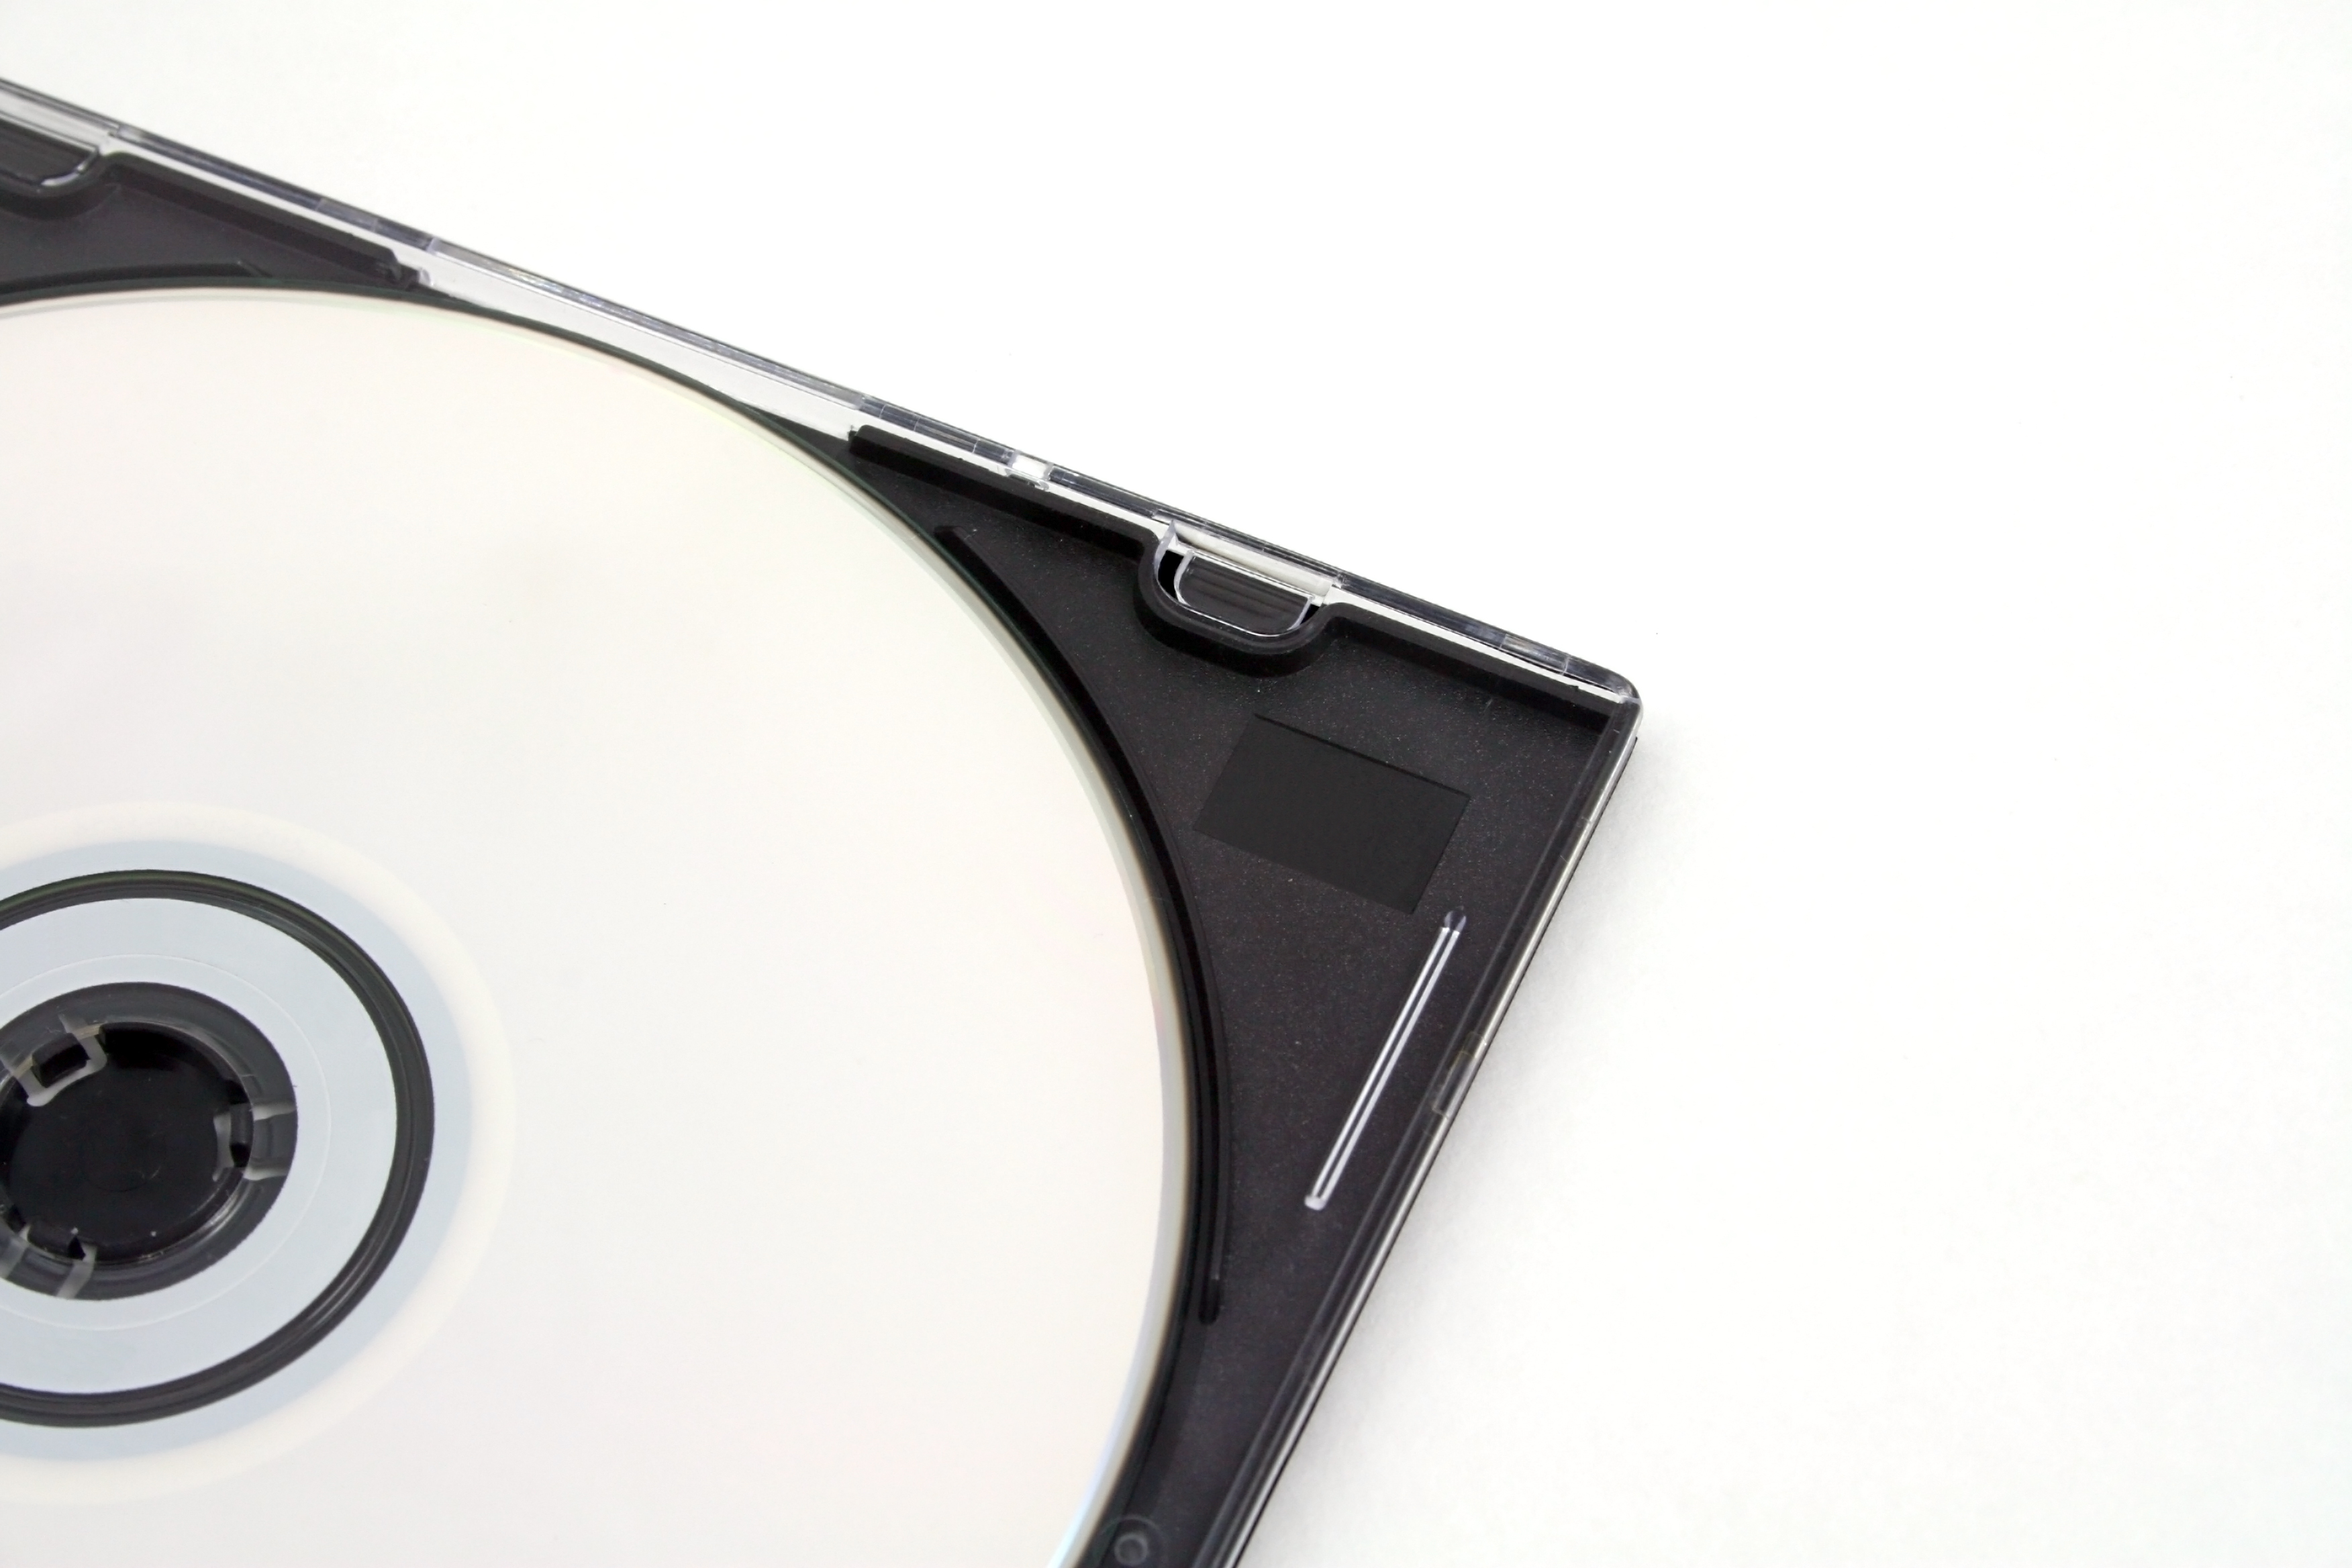
technology, product, sunglasses, glasses, eyewear, cd, dvd, camera lens, vision care, compact disc, cd case